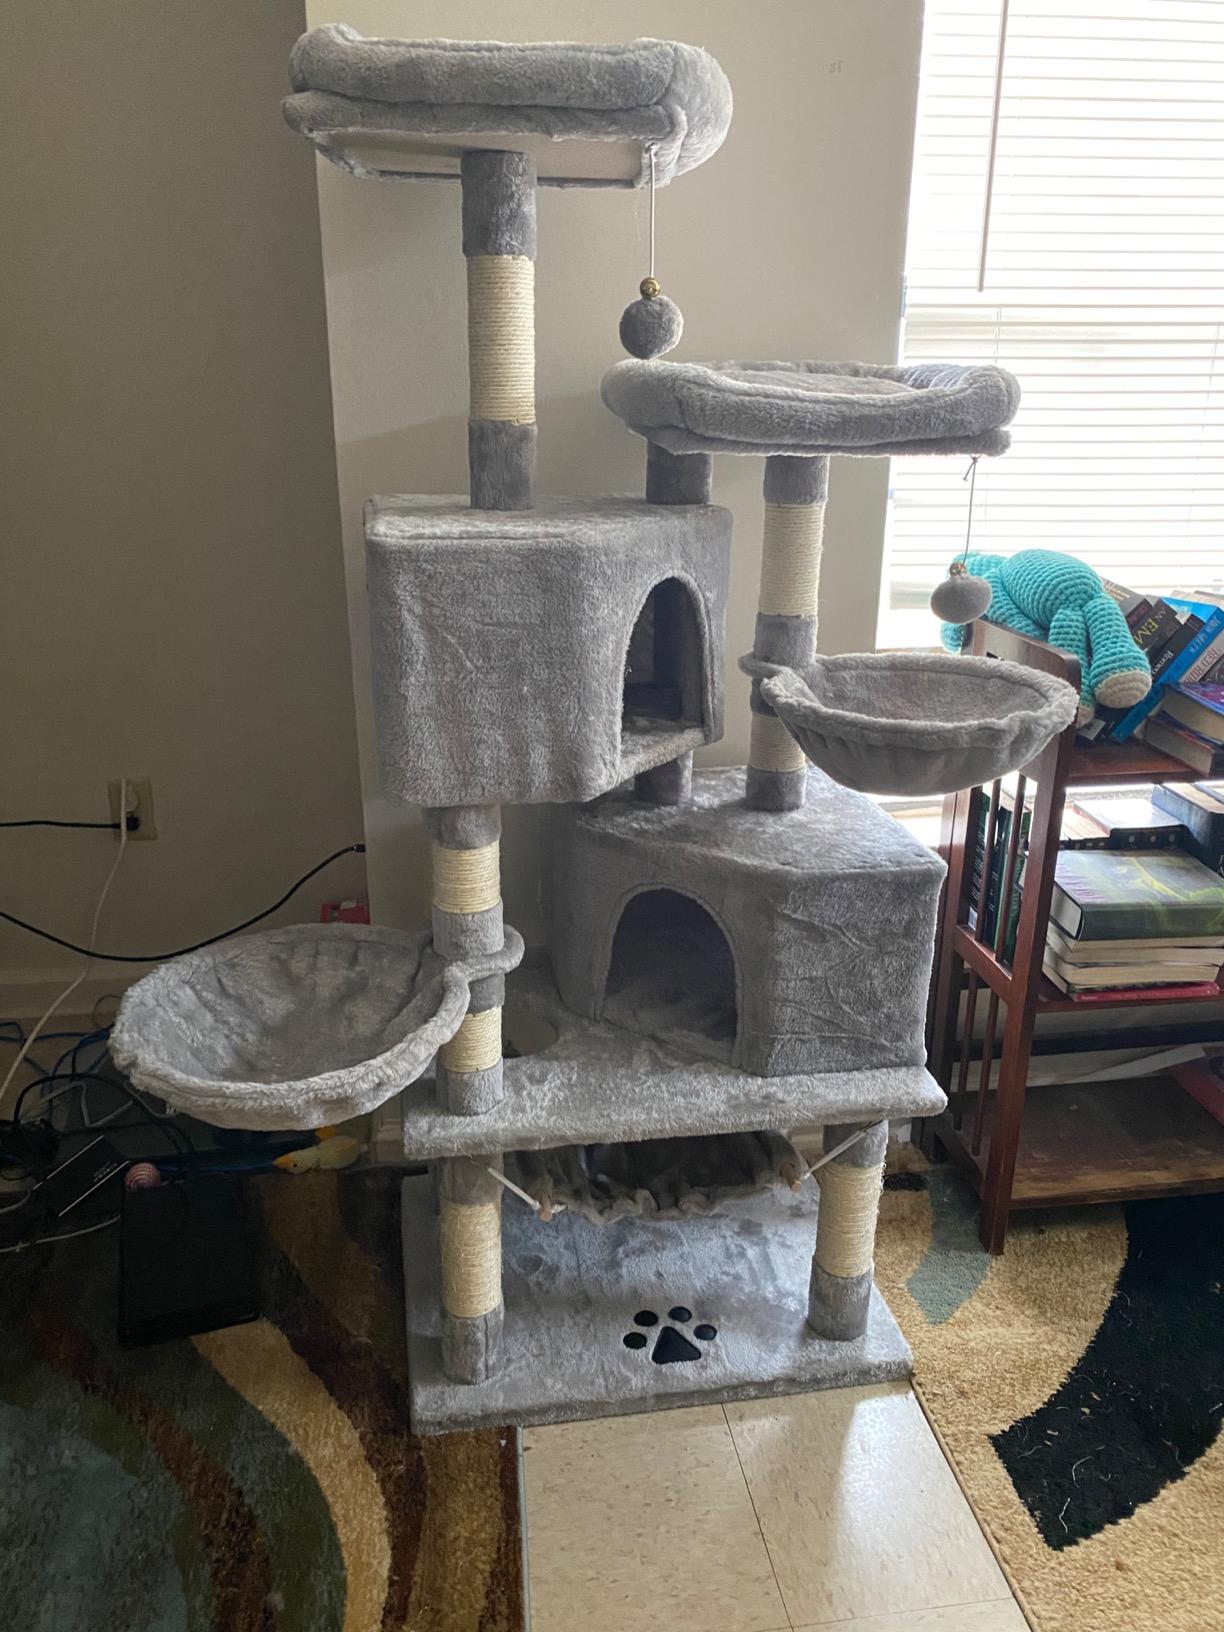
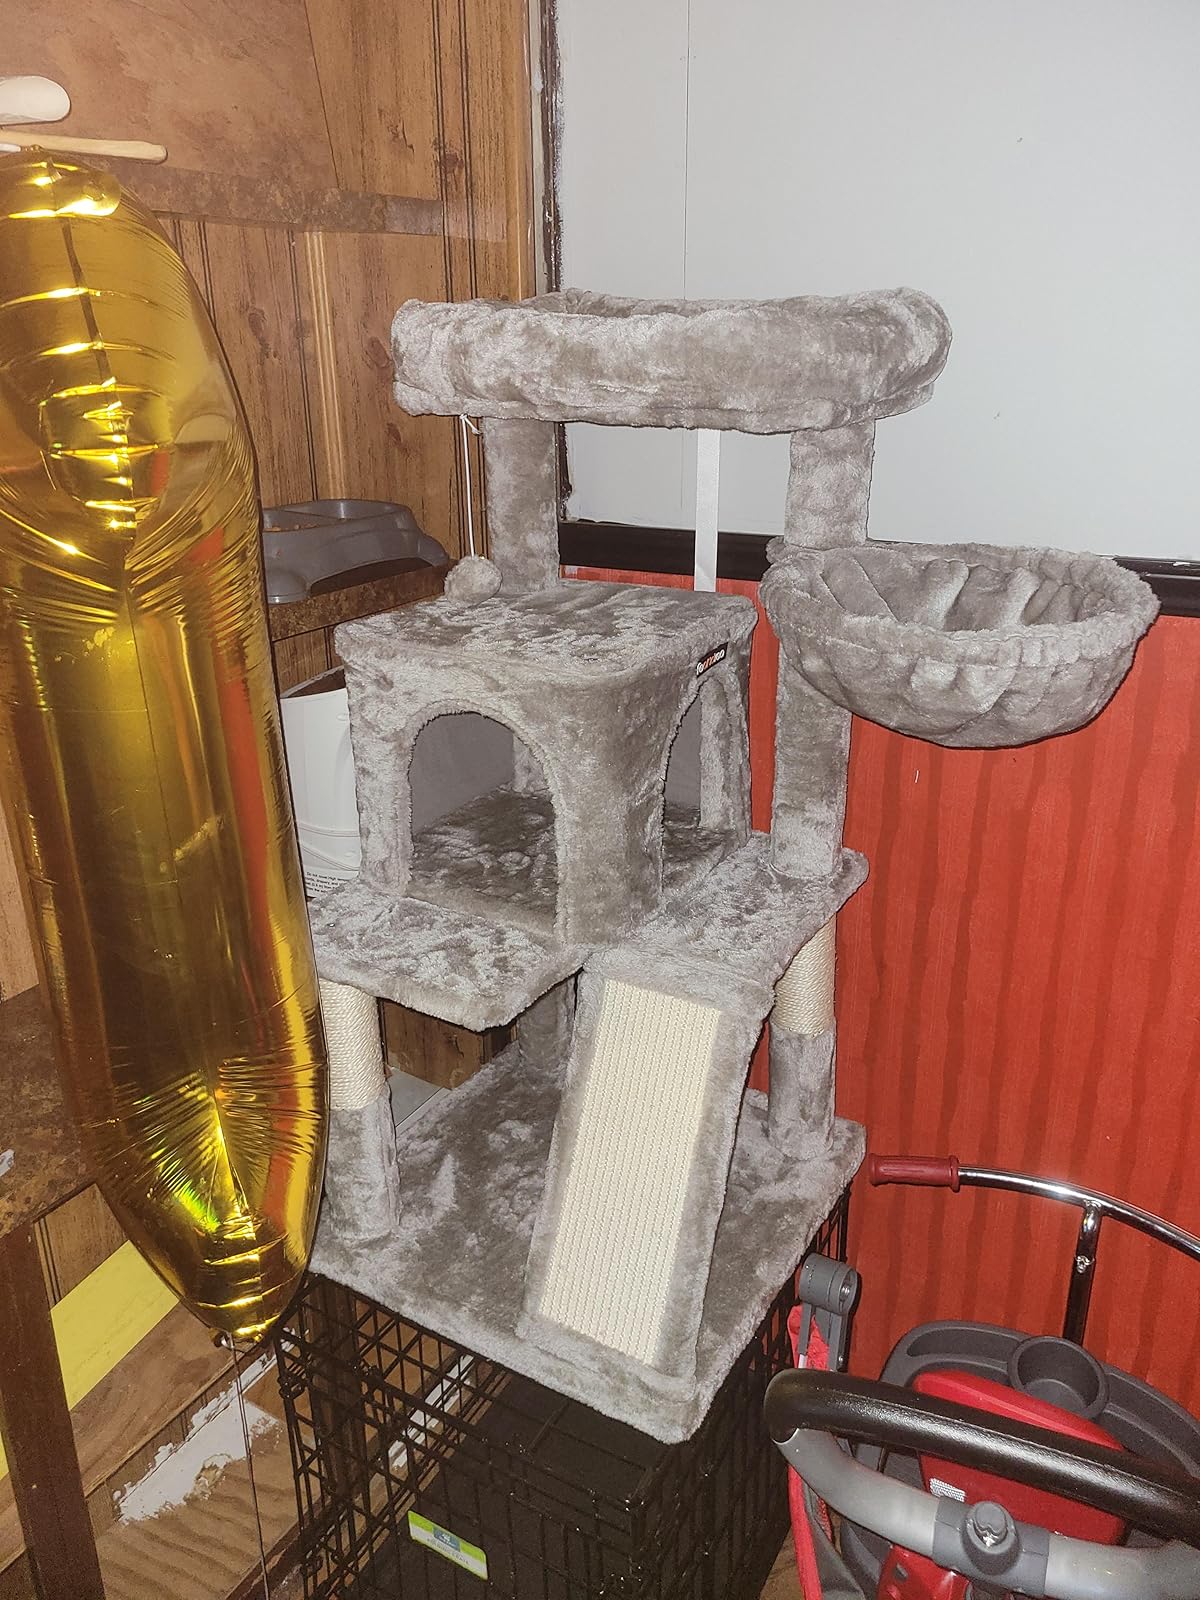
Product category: items_cat tree
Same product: no